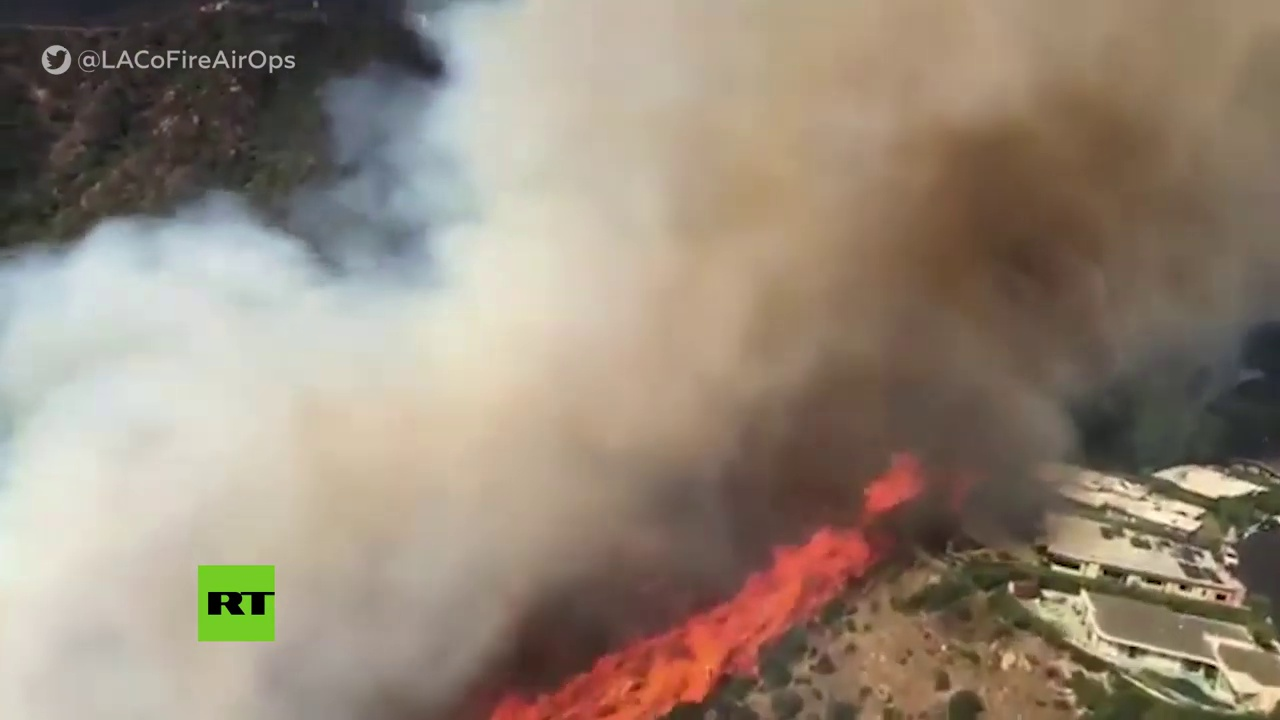
Fire: yes
Smoke: yes